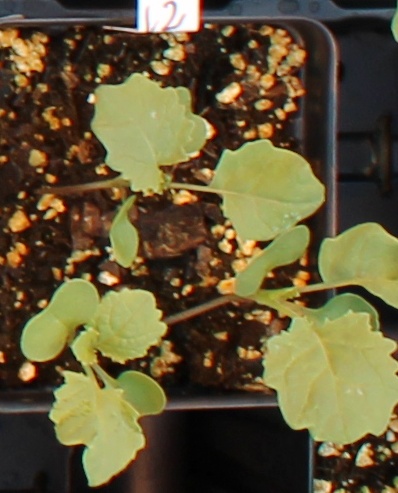
Label: Canola